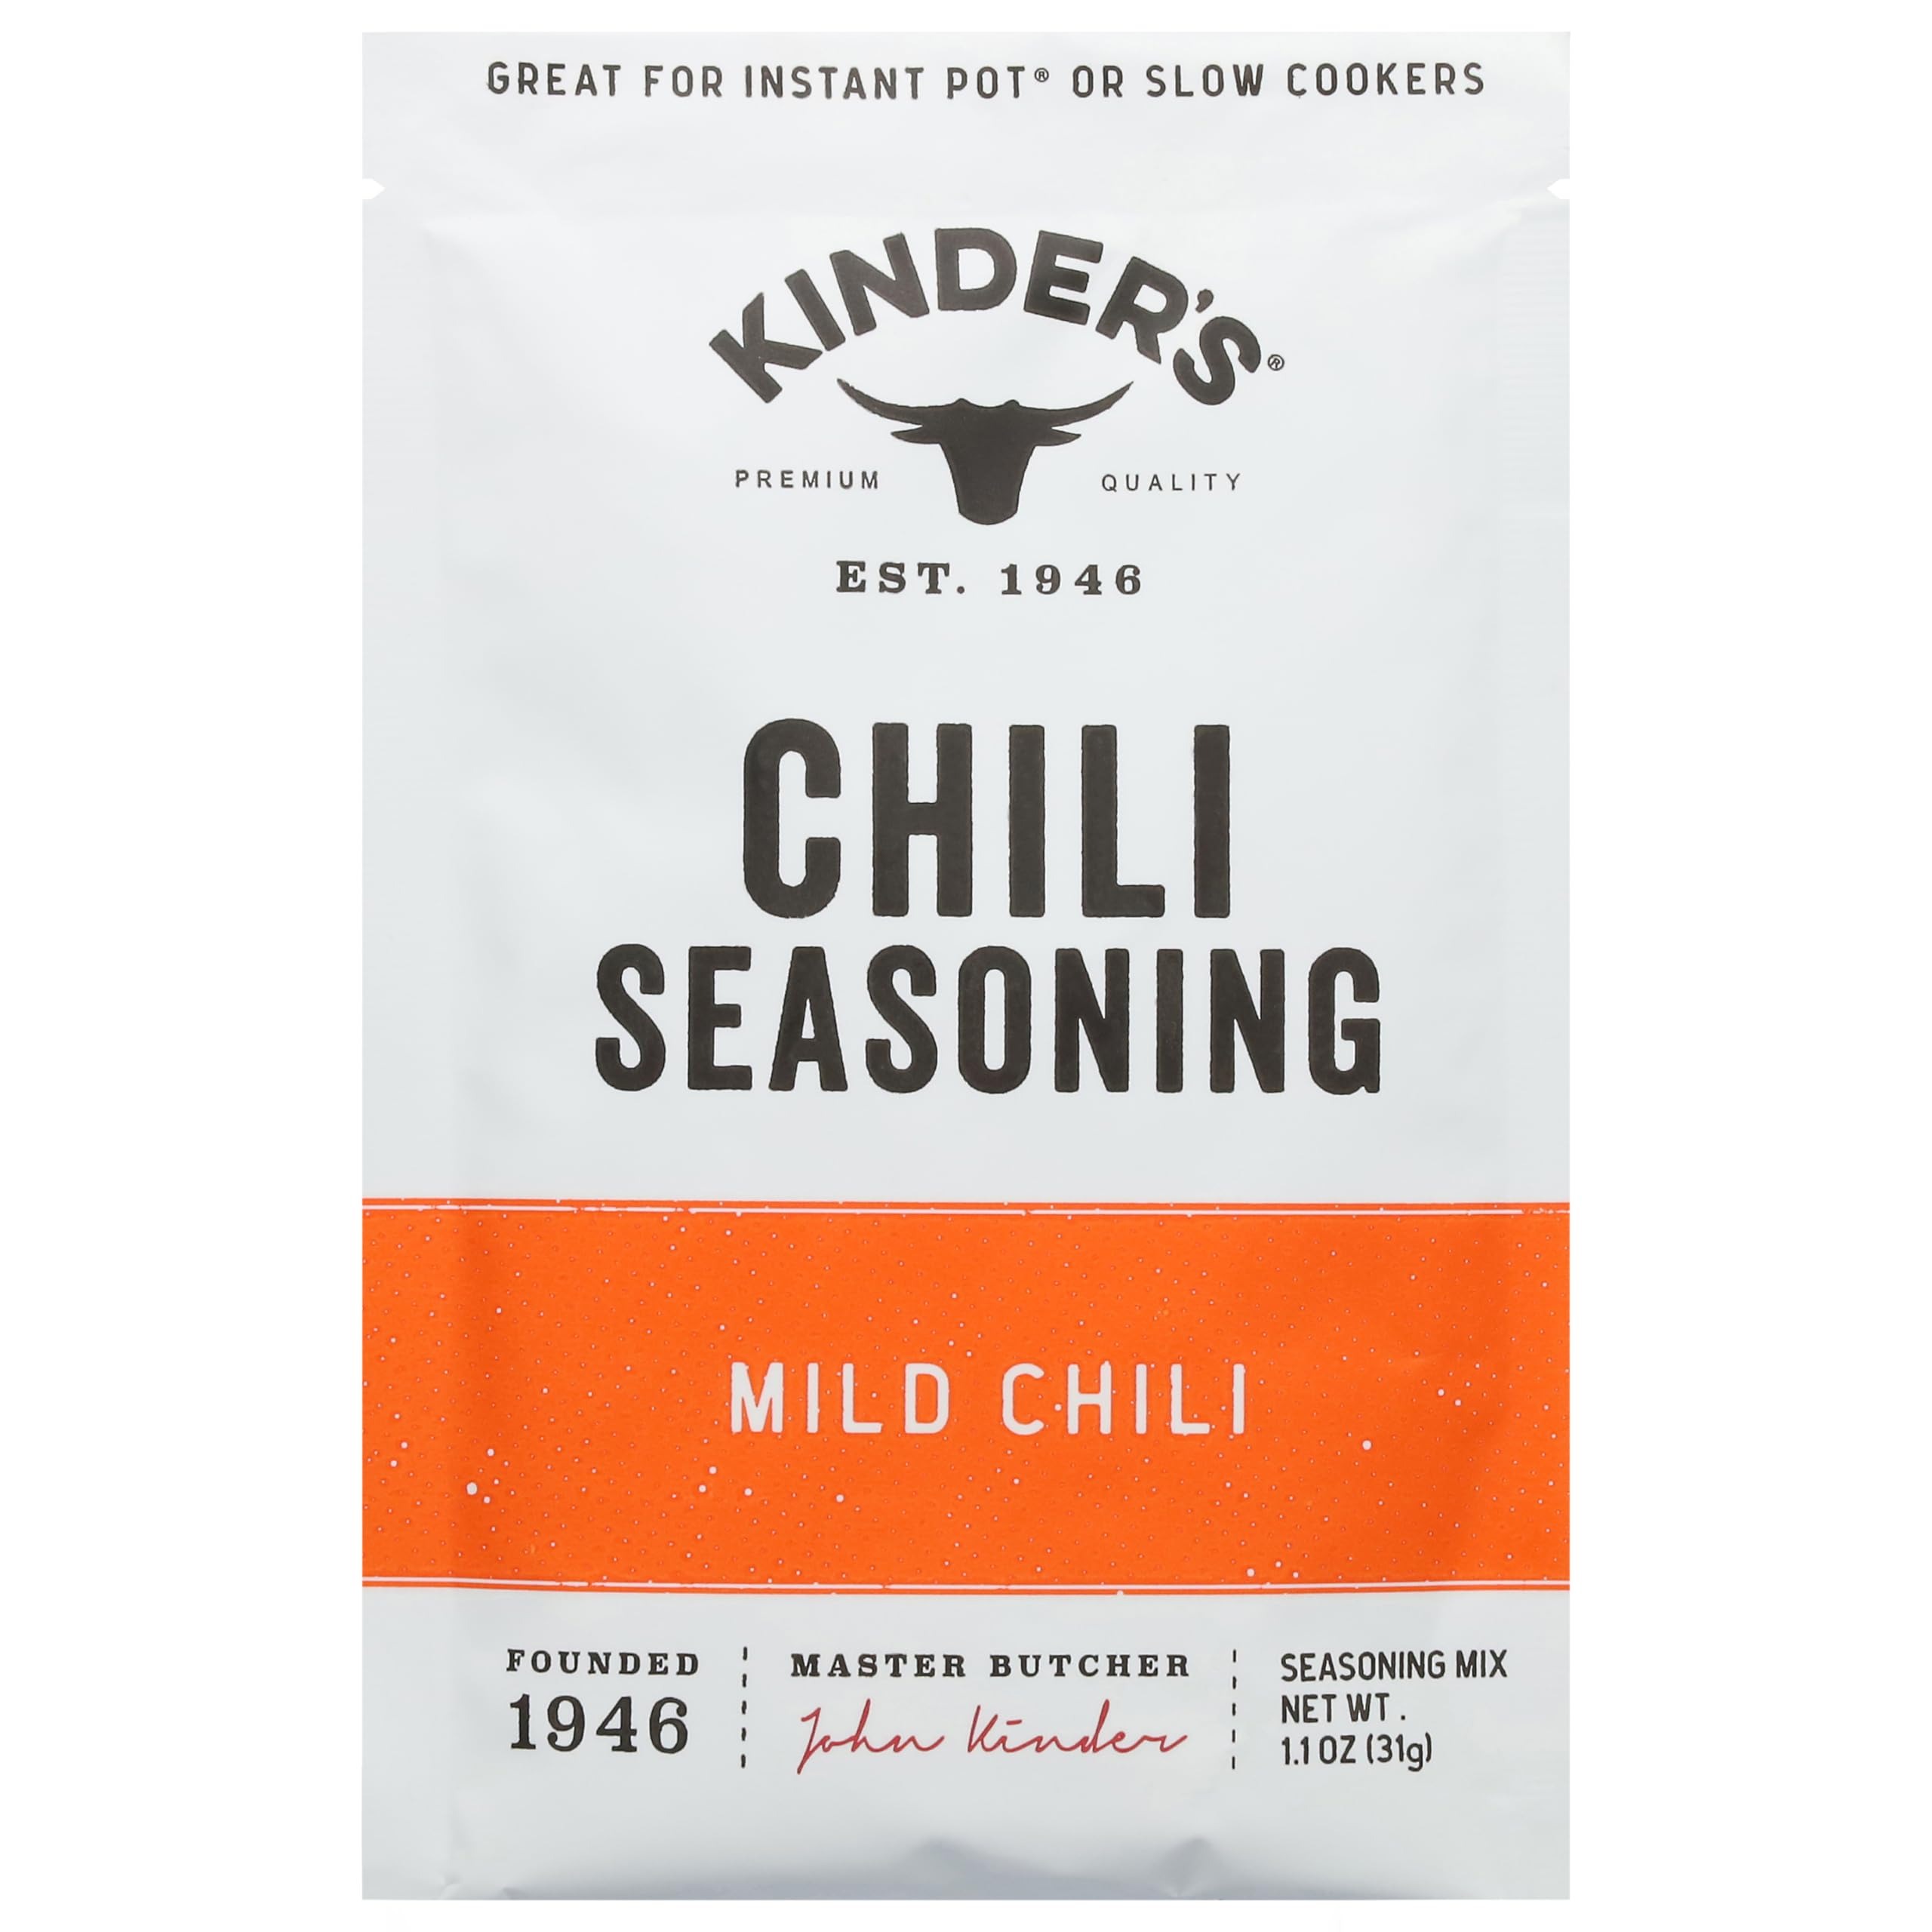
Item Name: Kinder'S, Spice Mild Chili Seasoning, 1.1 Ounce
Product Description: Chili Powder
Value: 1.1
Unit: Ounce

Price: 1.76